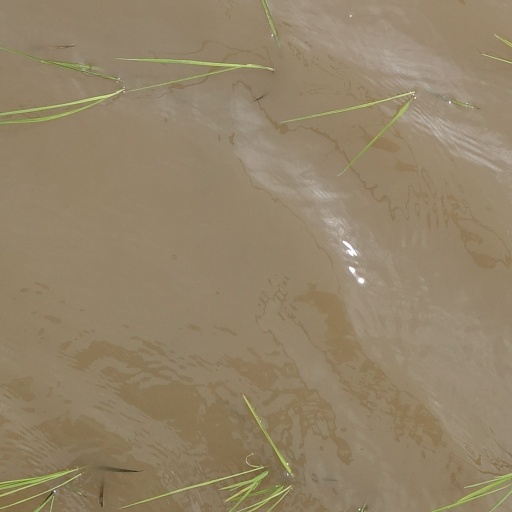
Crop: rice